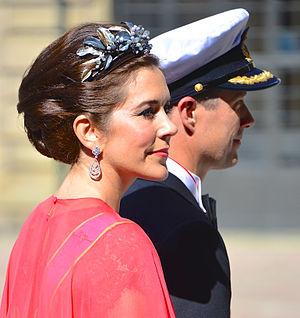
Frederik, prince héritier du Danemark et Mary, princesse héritière du Danemark sur le chemin de l'église du château au palais royal à Stockholm avant le mariage entre la princesse Madeleine et Christopher O'Neill 8 Juin 2013.Español: Frederik, el príncipe heredero de Dinamarca y Mary, la princesa heredera de Dinamarca en el camino a la iglesia del castillo en el Palacio Real de Estocolmo antes de la boda entre la princesa Magdalena y Christopher O'Neill 08 de junio 2013.